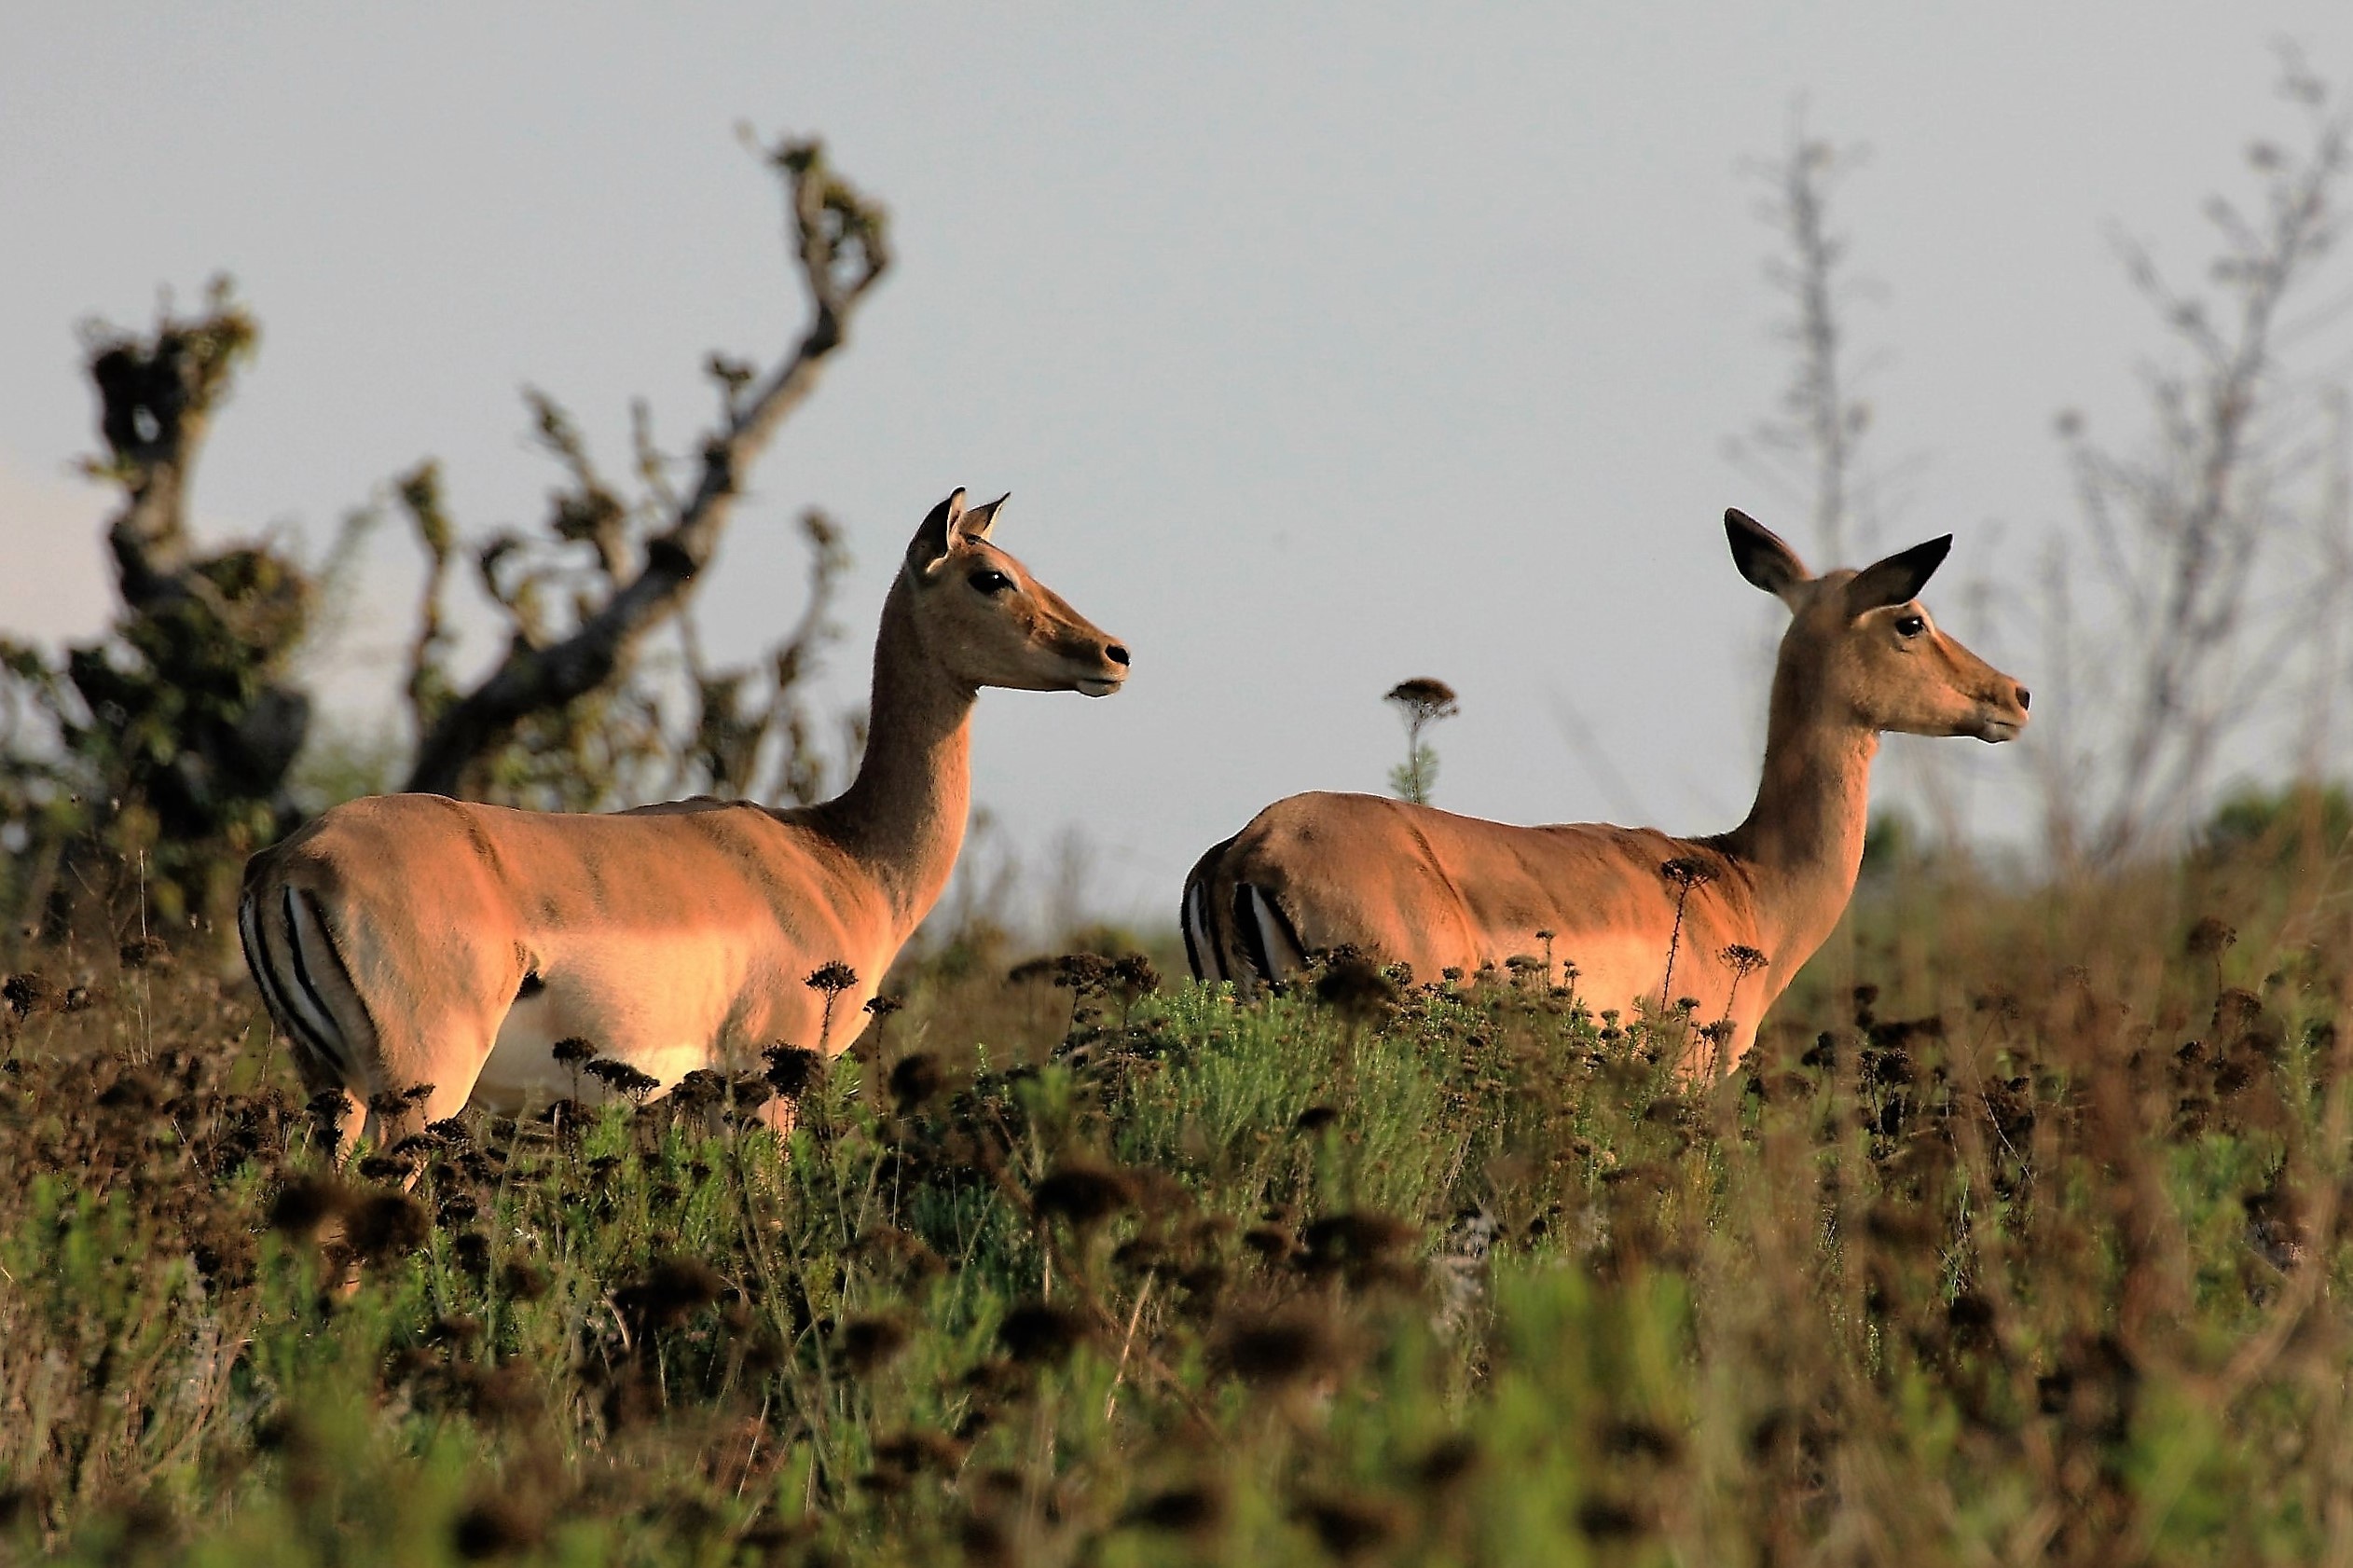
prairie, wildlife, herd, mammal, fauna, savanna, antelope, gazelle, grassland, vertebrate, impala, safari, white tailed deer, pronghorn, hartebeest